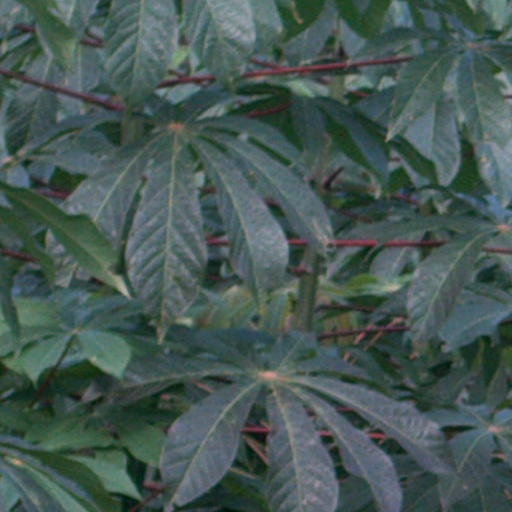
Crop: cassava